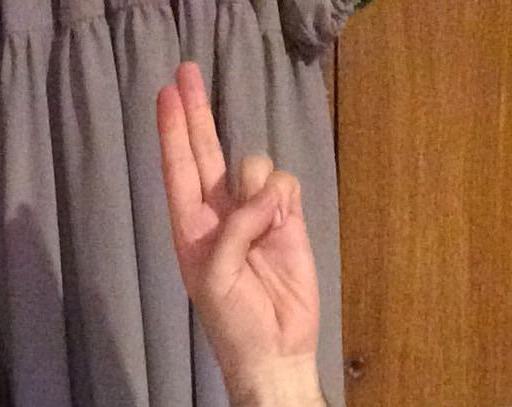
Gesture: two_up